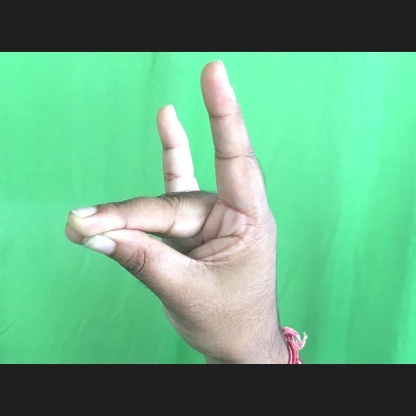
Mudra: Simhamukham